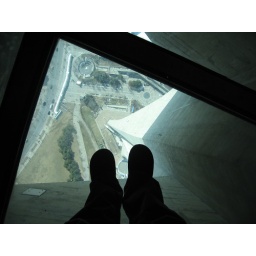
Looking down through the glass floor in the CN Tower.